Pryor Mountain mustang

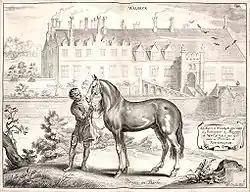
A 17th-century engraving of a Barb horse

Historians and scientists speculate that feral horses have lived on and near Pryor Mountains since at least the late 1600s. Tradition of the Crow people maintains that the horses came to the area by about 1725. The Eastern Shoshone also inhabited the region during the 1700s. Non-Indian explorers found native people in possession of large numbers of horses as early as 1743.